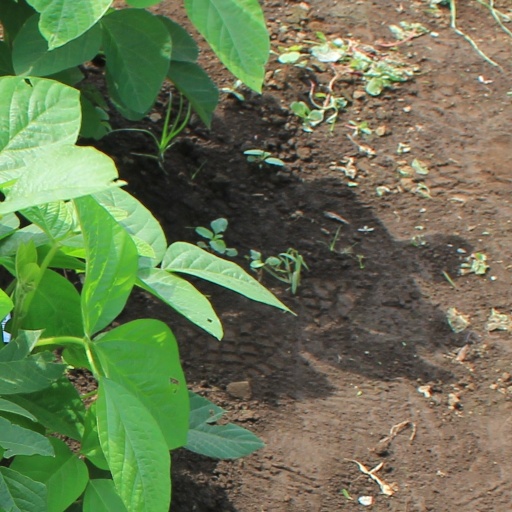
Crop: soybean